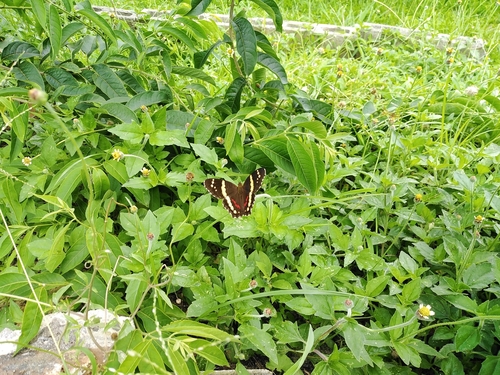
Scientific name: Anartia fatima
Common name: Banded peacock
Family: Nymphalidae
Order: Lepidoptera
Pollinator type: Primary pollinator
Habitat: Open areas and gardens
Geographic range: South America
Conservation status: Least Concern